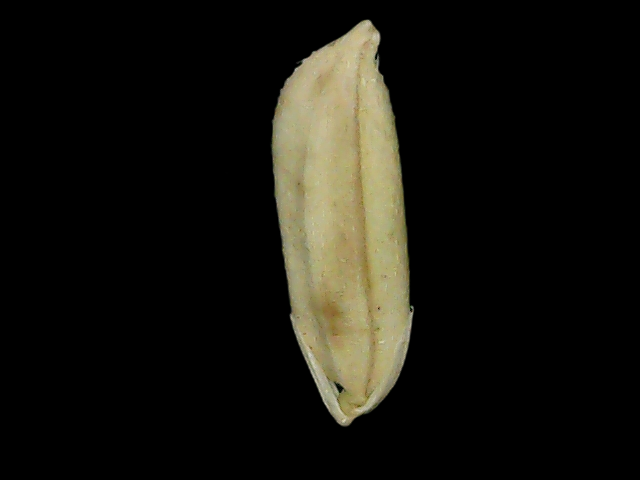
Rice variety: Br23